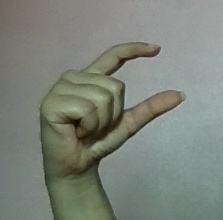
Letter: dal